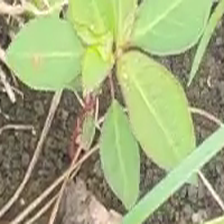
Weed species: Moti_dudhi(Euphorbia_geneculata_L)